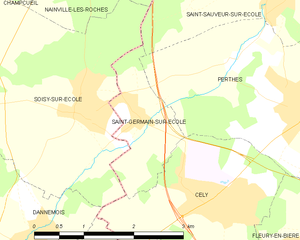
Carte des communes françaises Saint-Germain-sur-École